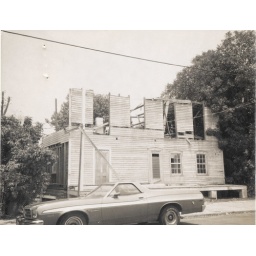
Photo taken by Property Appraiser's office 1974; 415 Rear Grinnell Street; building later razed; Sqr 32, Pt Lot 4